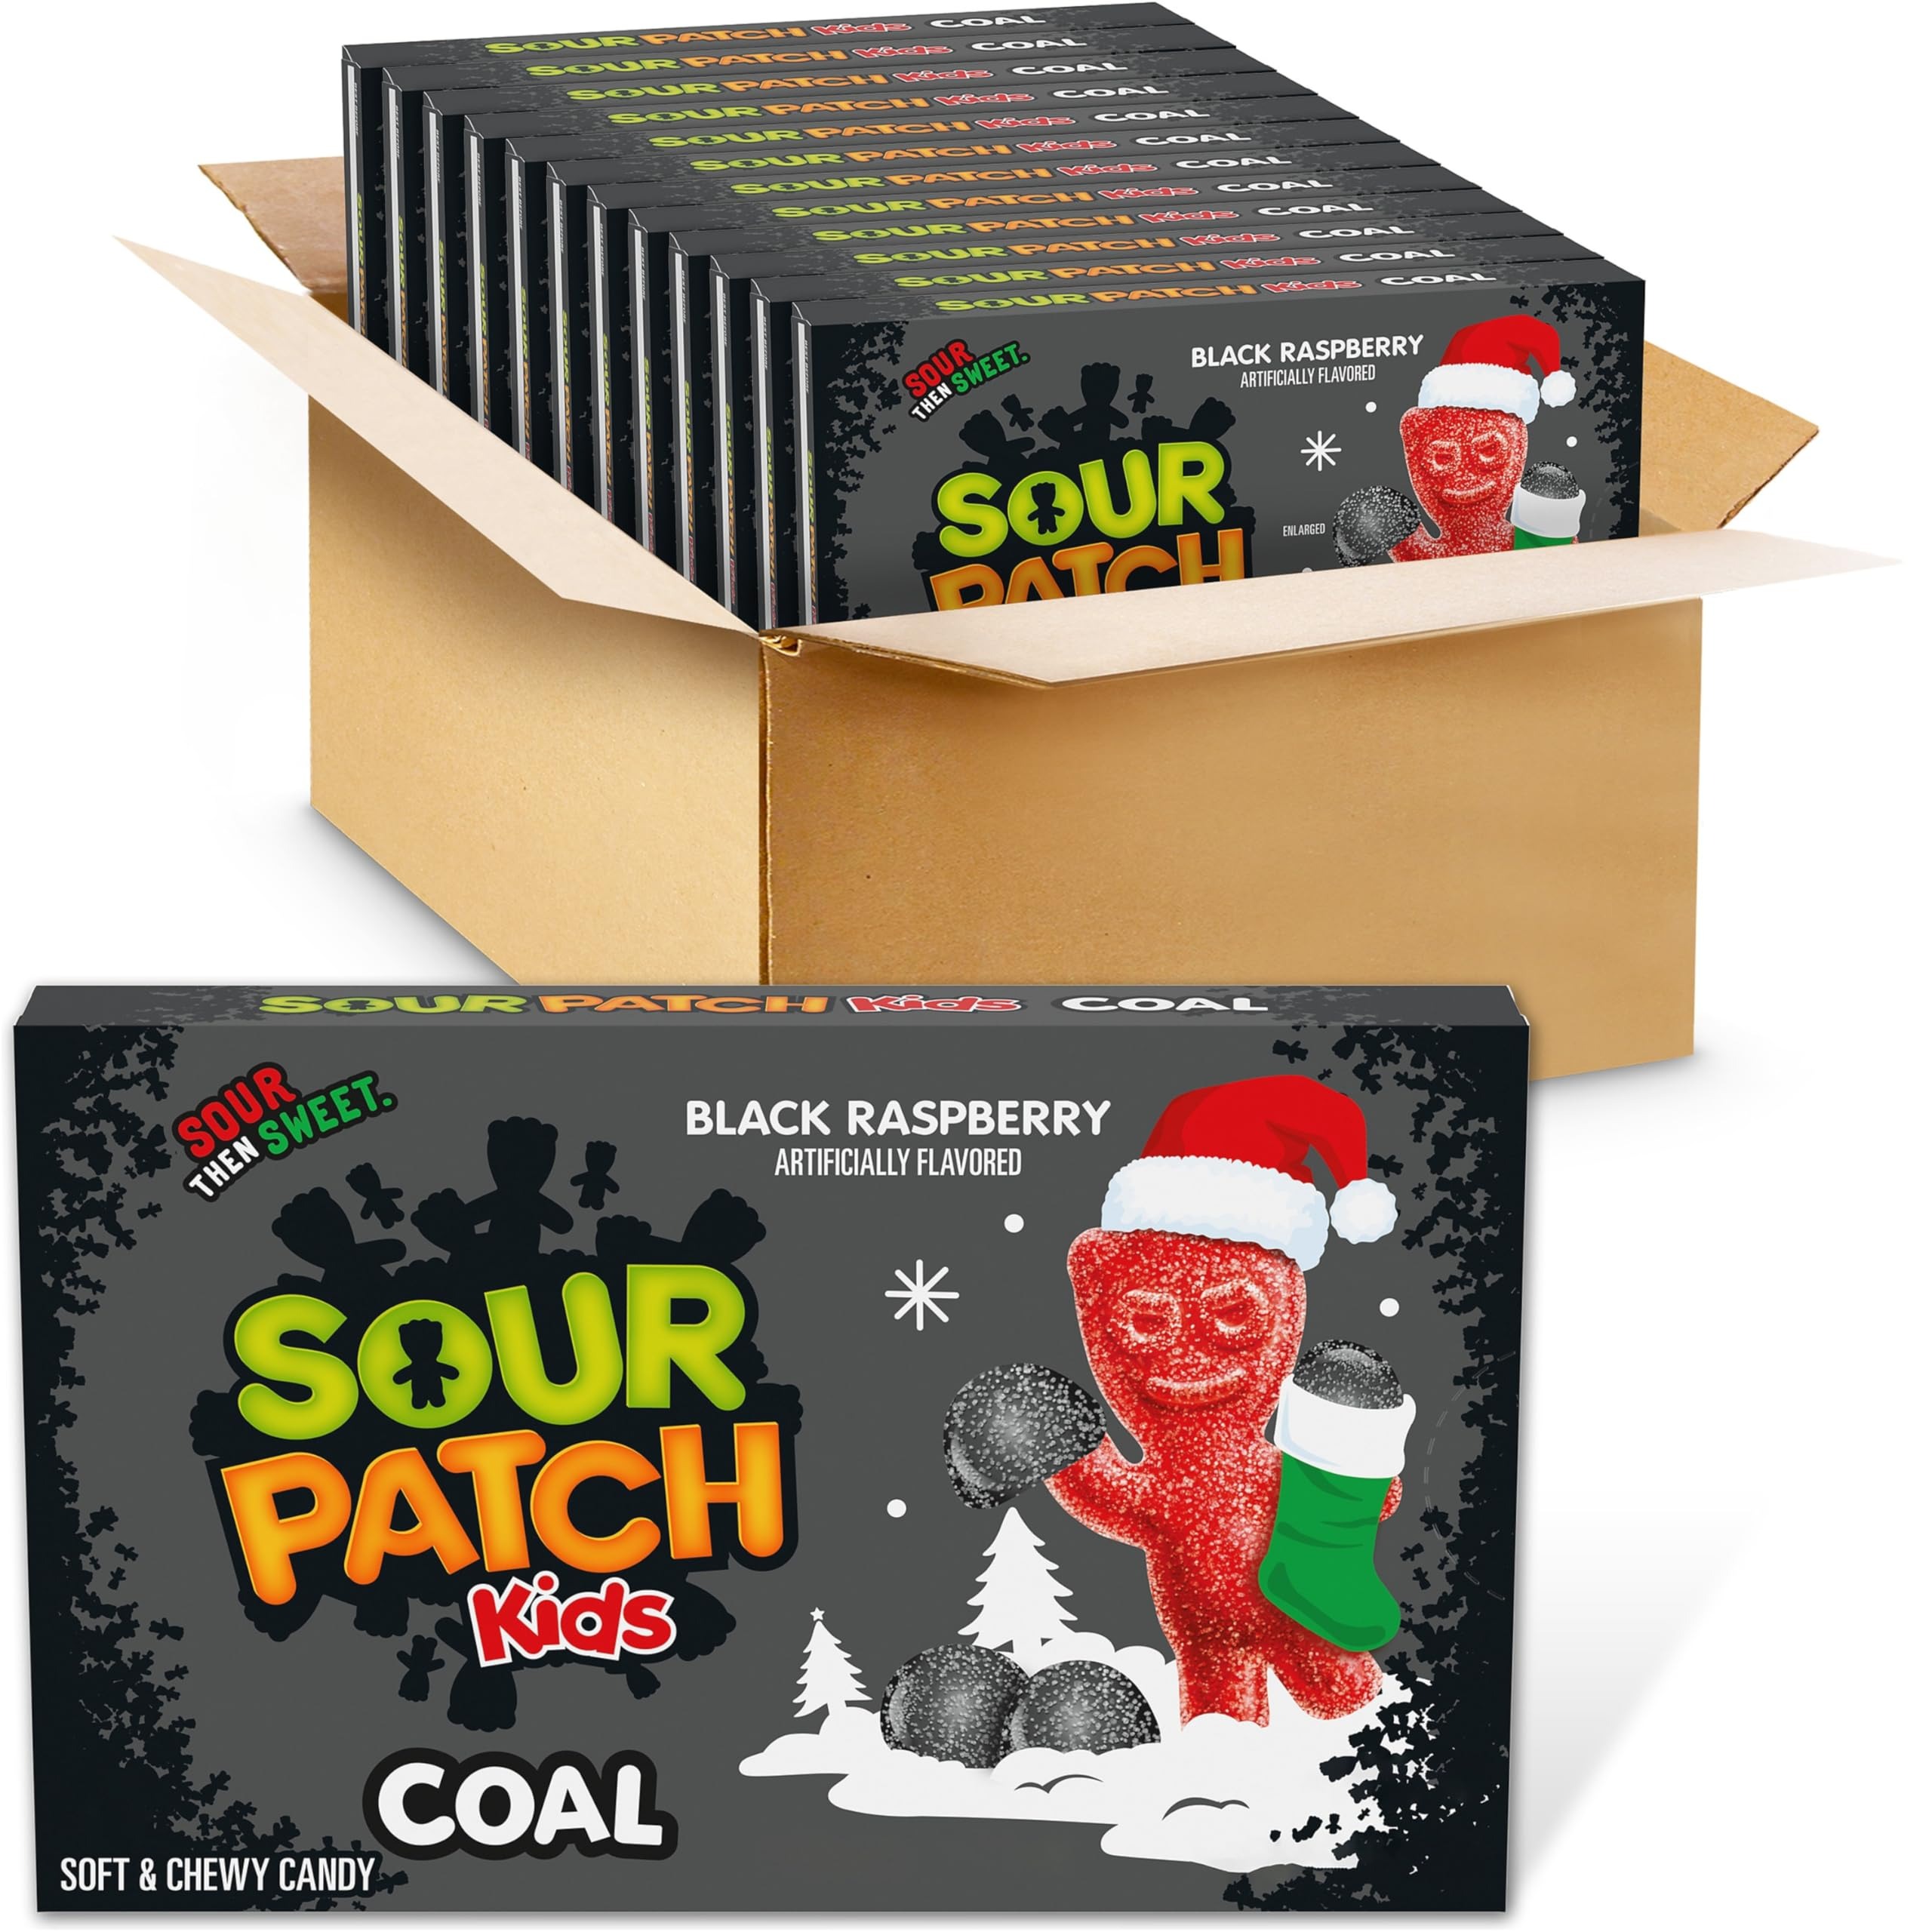
Item Name: SOUR PATCH KIDS Coal Black Raspberry Soft & Chewy Holiday Candy, Bulk Candy, 12 - 3.1 oz Boxes
Bullet Point 1: Twelve 3.1 oz boxes of SOUR PATCH KIDS Coal Black Raspberry Soft & Chewy Holiday Candy
Bullet Point 2: Sour gummy candy with a delicious black raspberry flavor
Bullet Point 3: Coal-shaped soft candy puts a mischievous spin on the holidays and makes fun Christmas candy decorations
Bullet Point 4: Bulk holiday candy stocking stuffers that are SOUR. SWEET. GONE.
Bullet Point 5: Great holiday treats for gifting and personal enjoyment
Value: 37.2
Unit: Ounce

Price: 8.69